Betty Skelton

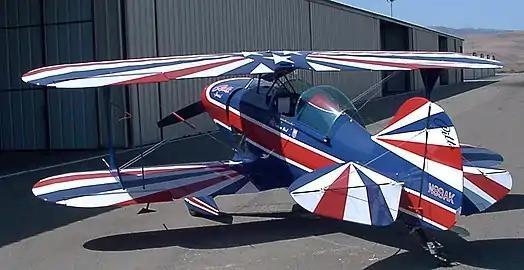
S-1S

After winning the championship in 1948, she bought a rare Pitts Special — a lightweight, open-cockpit biplane designed and hand built by Curtis Pitts for aerobatics. The plane was repainted a dramatic red and white, and Skelton's Chihuahua, Little Tinker, outfitted with a custom-made working parachute, flew in her lap.